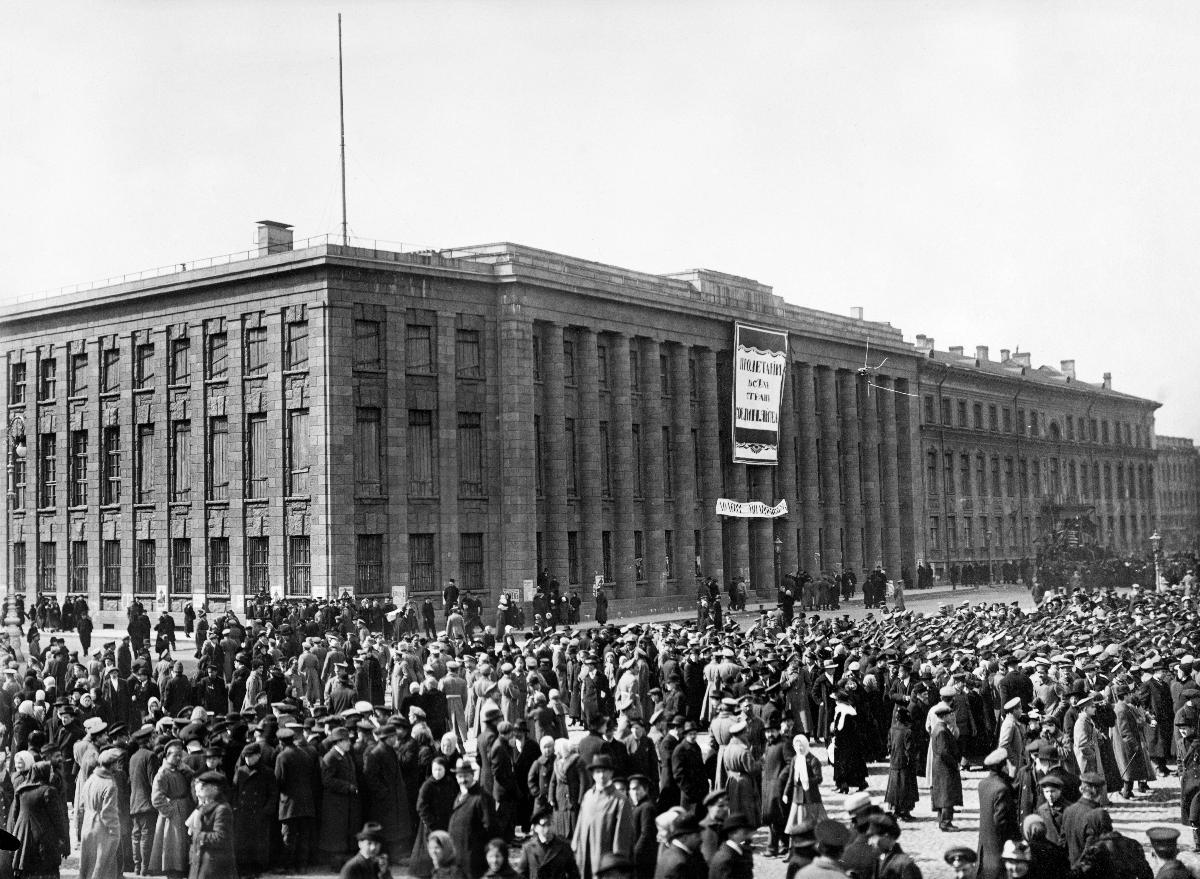
Mielenosoitus Pietarissa
Demonstration in Petrograd
sisällön kuvaus: Mielenosoitus Saksan lähetystöpalatsin edustalla Pietarissa 1917. Palatsiin kiinnitetyssä bannerissa lukee "Kaikkien maiden köyhälistö yhtykää! Alas militarismi!". content description: A demonstration outside the Germany's Embassy palace in Petrograd in 1917.
Kuvaaja: Bulla, Karl Karlovitsh, kuvaaja
Vuosi: 1917
Paikka: , Venäjä; Venäjä, Pietari
Aiheet: politiikka; Venäjä; mielenosoitukset; lähetystöt; bannerit; politics; Russia; demonstrations (activism); embassies; revolutions; demonstrations; politik; Ryssland; demonstrationer (meningsyttringar); beskickningar